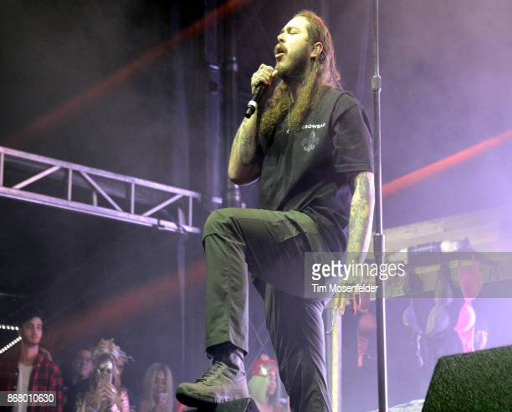
person performs during music festival